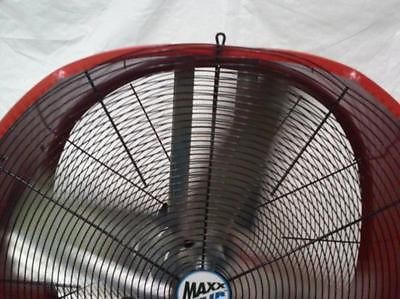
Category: fan